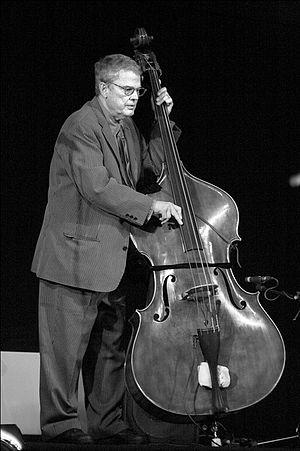
Le Grammy Award for Best Latin Jazz Album est un prix décerné chaque année depuis 1995 lors de la cérémonie des Grammy Awards. Il est attribué à un artiste ou un groupe de musique de style latin jazz pour la qualité de la musique réalisée.
Charles Edward Haden dit Charlie Haden est un contrebassiste américain de jazz, un compositeur et un chef d'orchestre.
Le NEA Jazz Masters Fellowship est une récompense remise tous les ans depuis 1982 par le National Endowment for the Arts à des musiciens de jazz à la carrière établie en reconnaissance de leur œuvre.